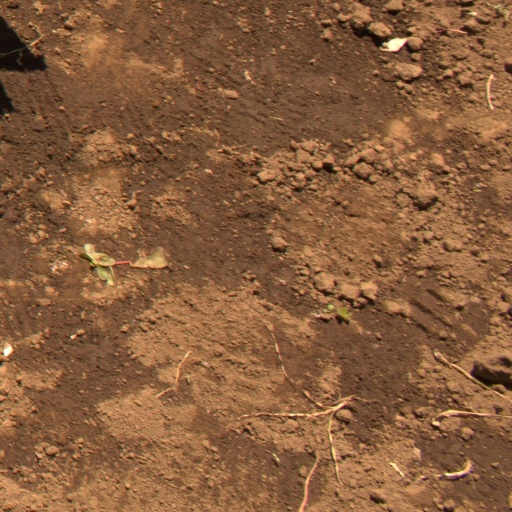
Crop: soybean